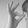
ASL letter: F